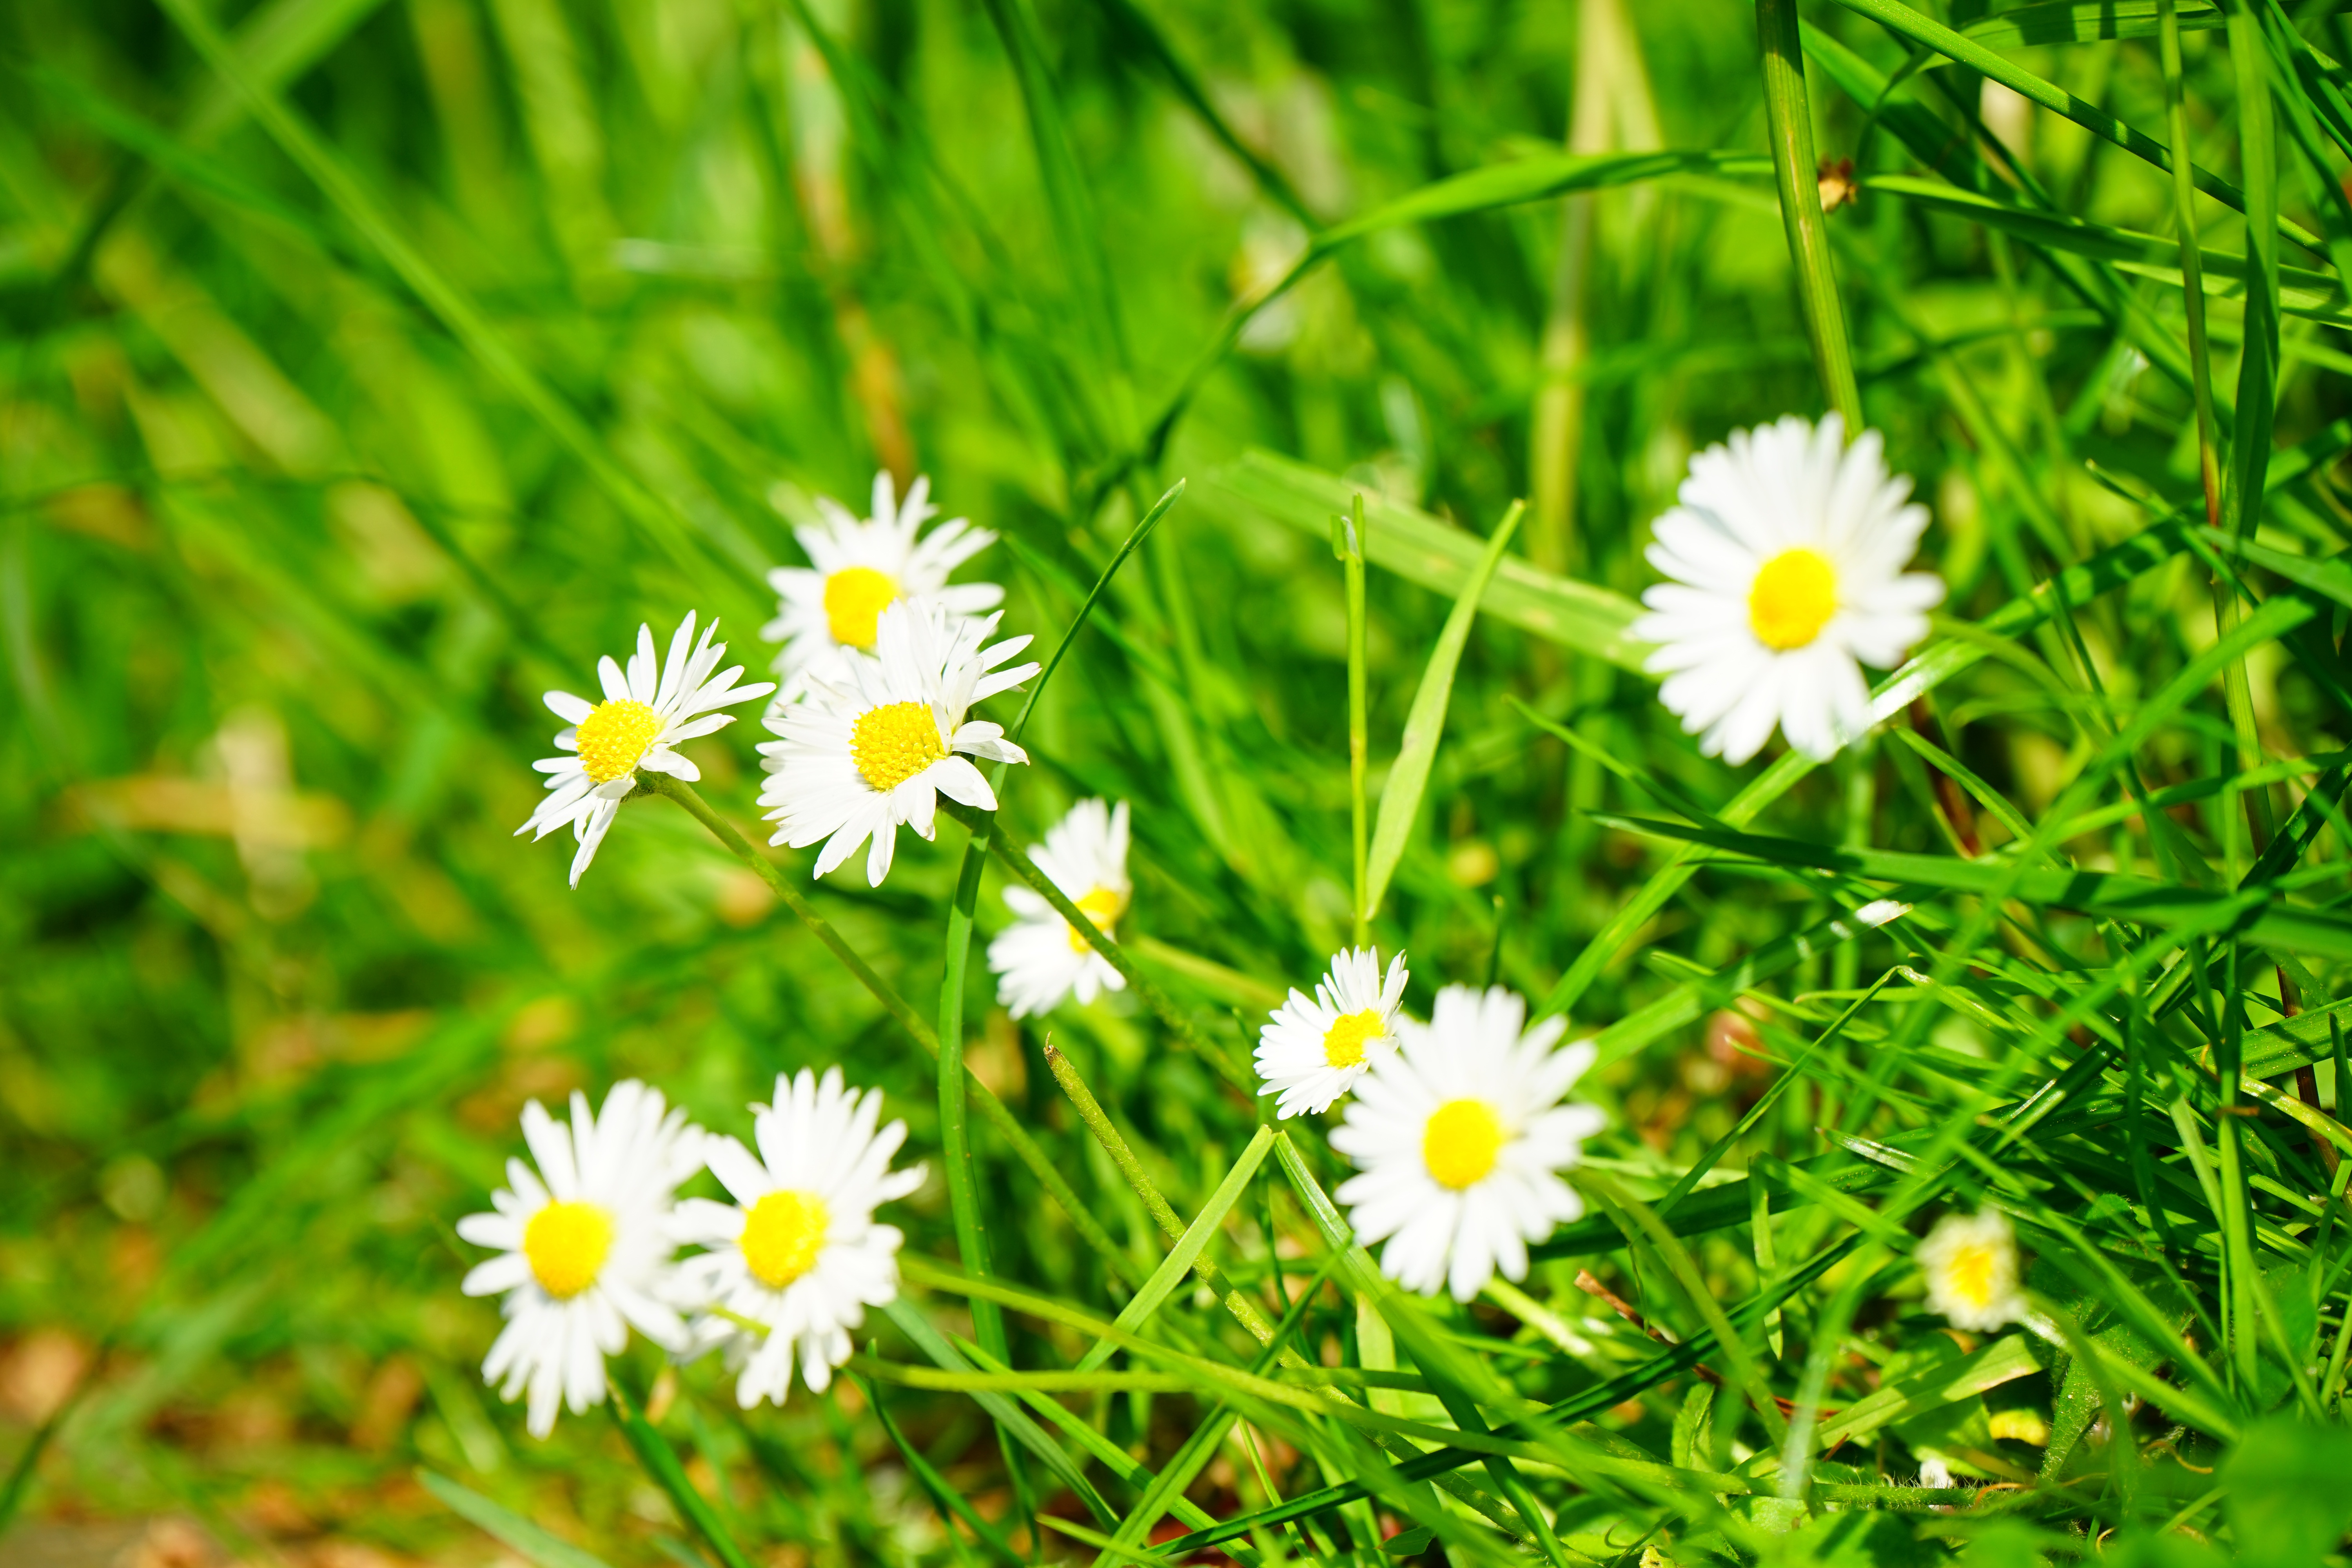
nature, grass, blossom, plant, white, field, lawn, meadow, prairie, flower, bloom, daisy, spring, herb, botany, flora, wildflower, wild plant, grassland, asteraceae, rush, composites, medicinal plant, macro photography, fodder plant, flowering plant, daisy family, lawn flower, tausendsch n, little daisy, oxeye daisy, monatsroeserl, multiannual daisy, bellis philosophy, m p, grass plant, endurance daisy, swiss margritli, land plant, chamaemelum nobile, marguerite daisy